Noita (video game)

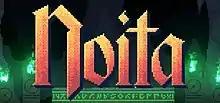

Noita is a platform roguelike game developed by Nolla Games. Players control a witch that can collect and cast spells in order to defeat enemies named after Finnish mythological creatures. The main game leads the player down a cave ending in a boss fight, although the game contains much more secret and supplementary content. It was released in early access for Microsoft Windows on 24 September 2019. "Noita" left early access as the 1.0 version was released on 15 October 2020.